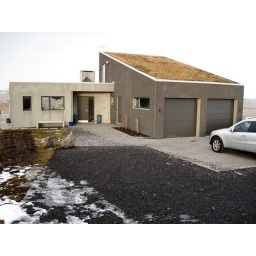
Note the grass covered main room! I am in the room on second floor at front end of the high pitch.